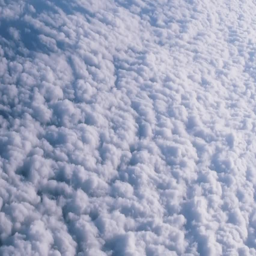
flying above the clouds in the sky